Olga Rubtsova

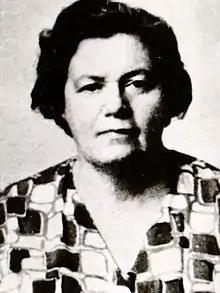

Olga Nikolayevna Rubtsova (20 August 1909 – 13 December 1994) was a Soviet chess player and the fourth women's world chess champion. In 2015, she was inducted into the World Chess Hall of Fame.